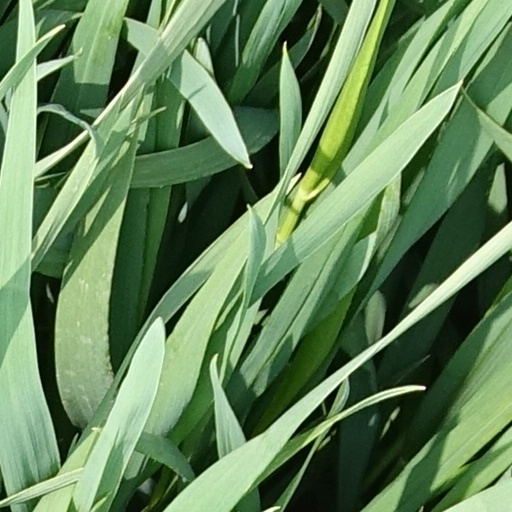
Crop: wheat